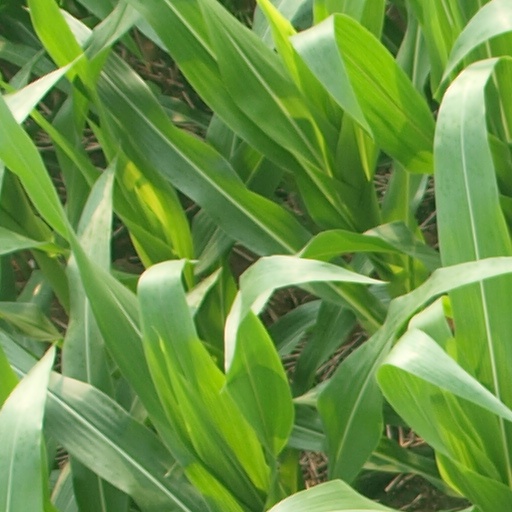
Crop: maize; corn